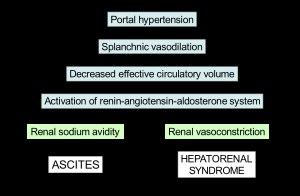
Le syndrome hépato-rénal est une affection médicale grave consistant en une détérioration rapide de la fonction rénale chez des individus atteints de cirrhose ou d'une insuffisance hépatique fulminante. Elle est généralement mortelle en l'absence de transplantation hépatique, bien que divers traitements, comme la dialyse, puissent aider le patient à court terme.